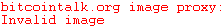
i 'm sure many of the people in this thread are looking at the pictures of this legendary pizza first time .